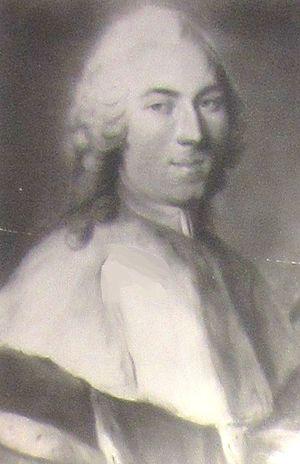
Laurent de Chazelles, né le 28 juillet 1724 à Metz où il est mort le 28 mai 1808, est un agronome, magistrat et horticulteur français.
Le conseil départemental de la Moselle est l'assemblée délibérante du département français de la Moselle, collectivité territoriale décentralisée. Son siège se trouve à Metz à l’extrémité est de l’île du Petit Saulcy, face à la préfecture de la Moselle.
Cette page concerne les événements qui se sont produits au dix-huitième siècle en Lorraine.